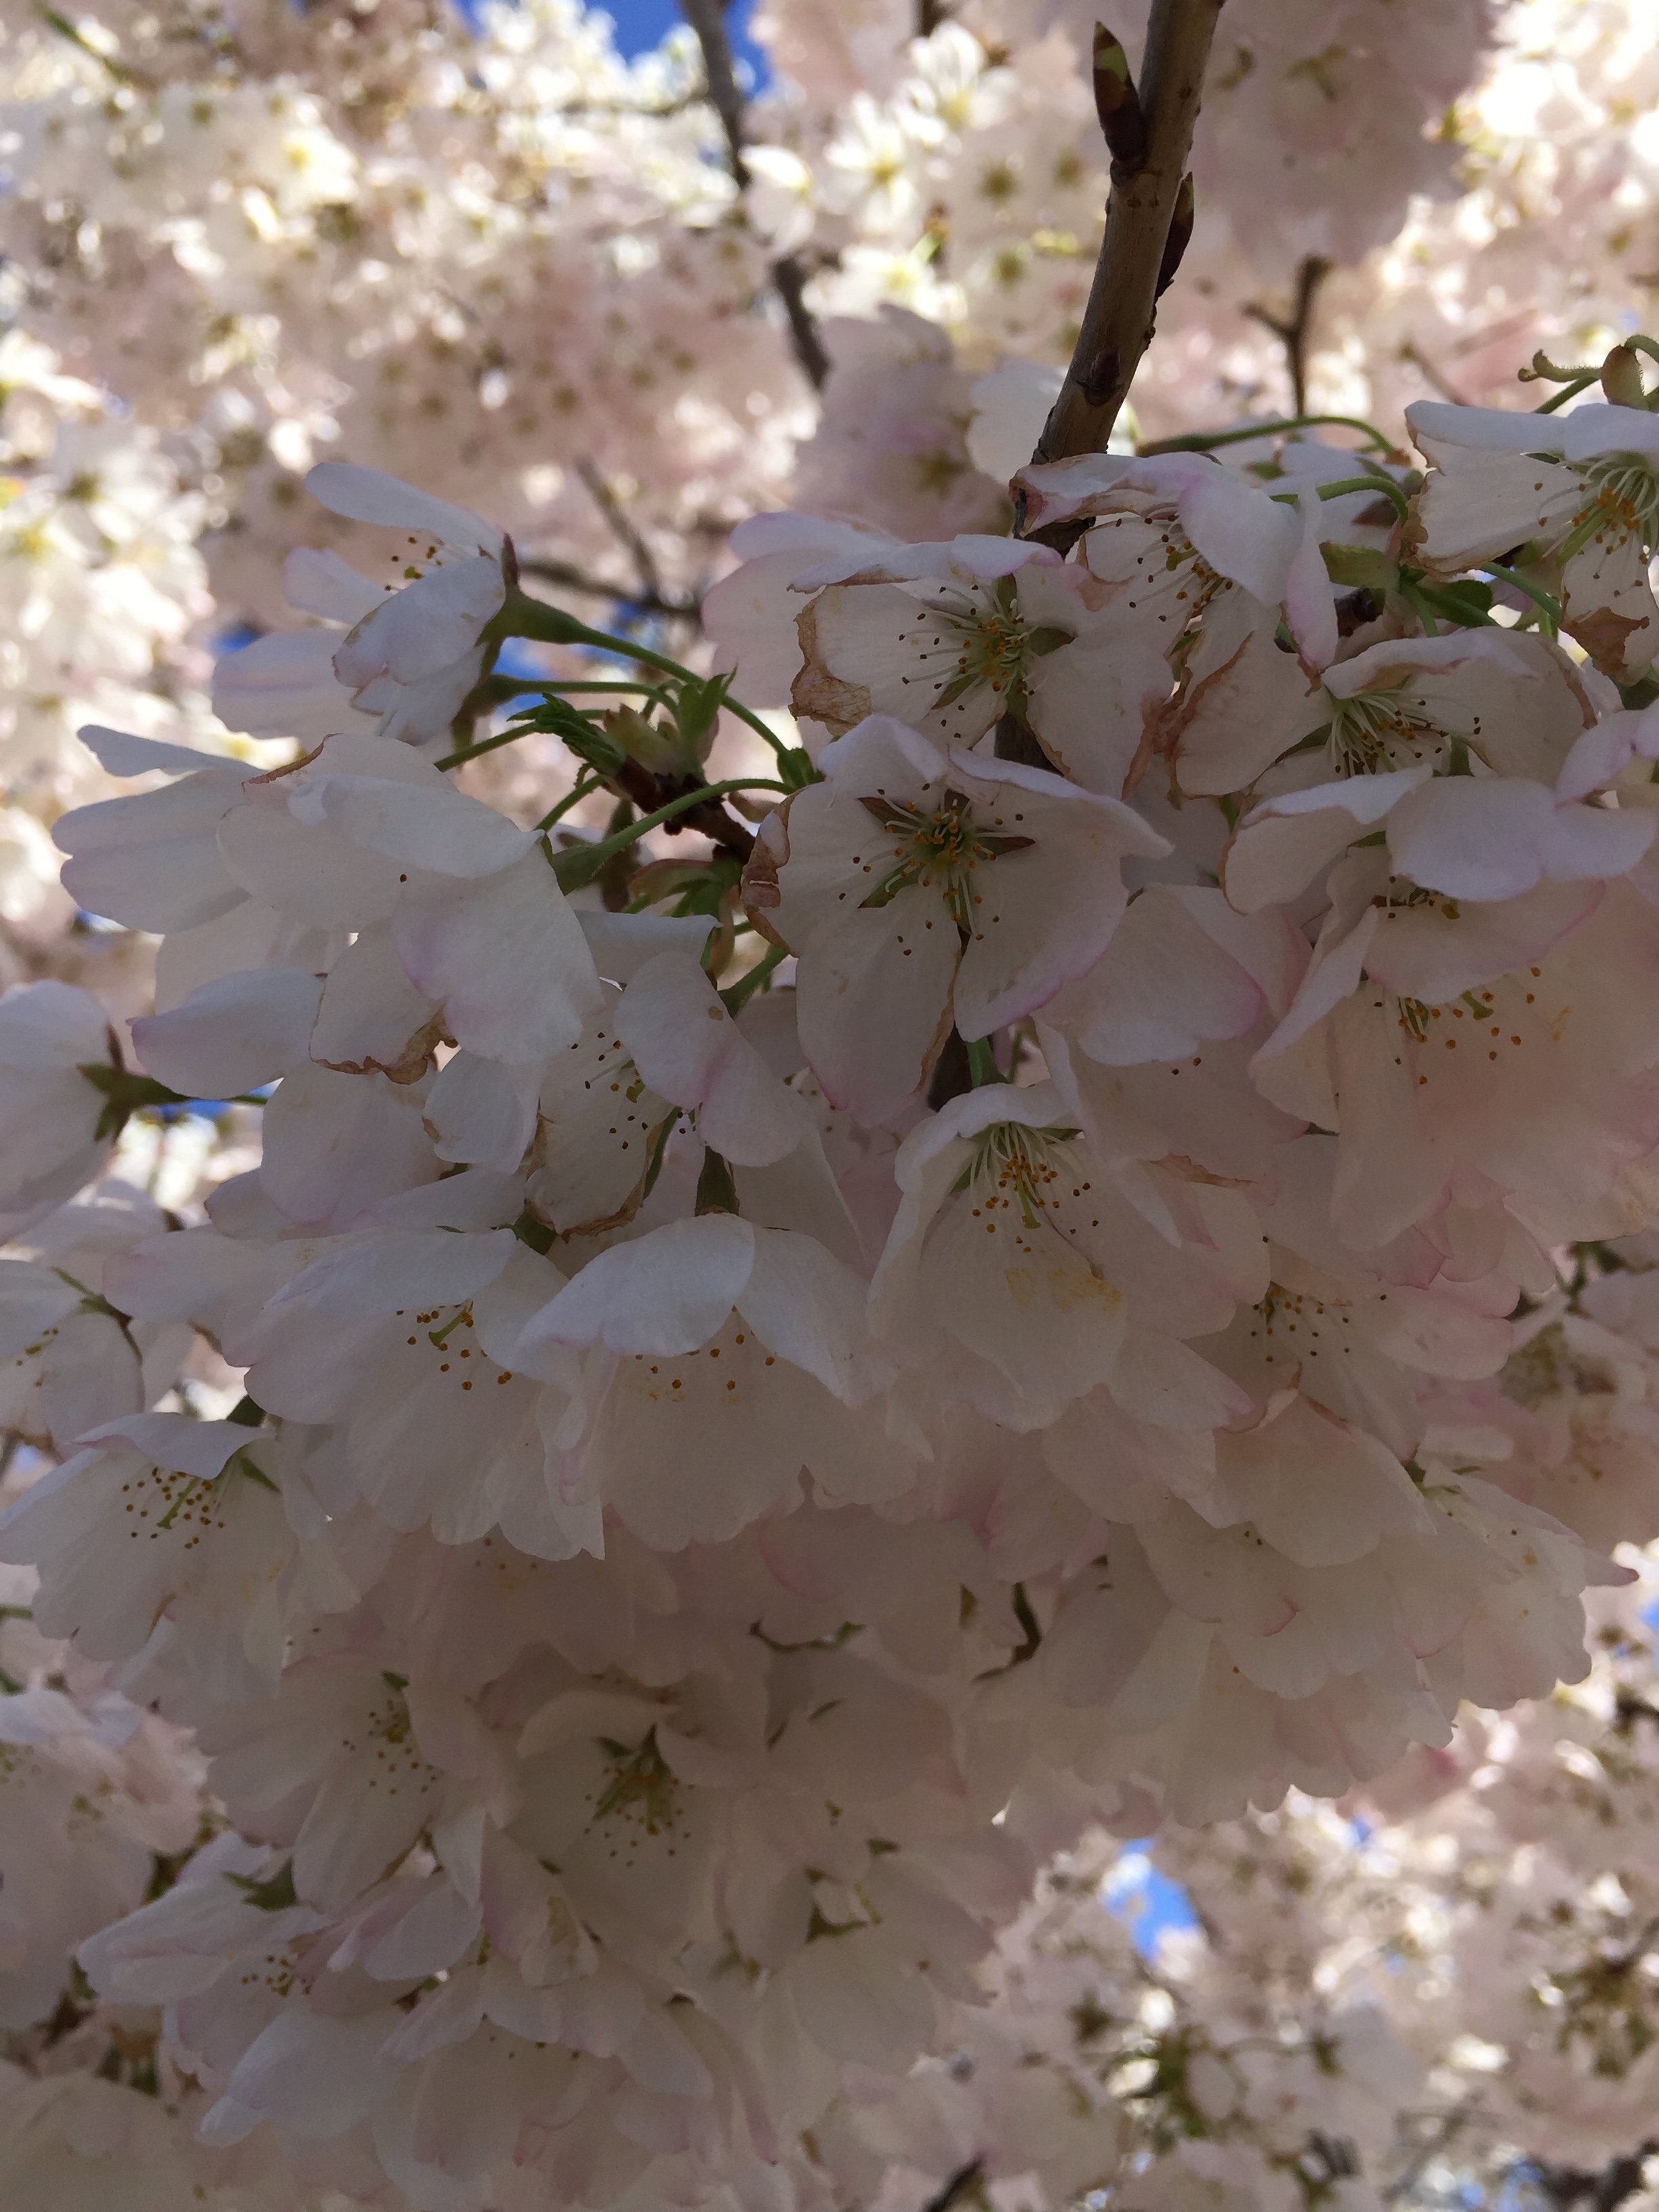
branch, blossom, plant, flower, petal, spring, produce, botany, flora, cherry blossom, flowering plant